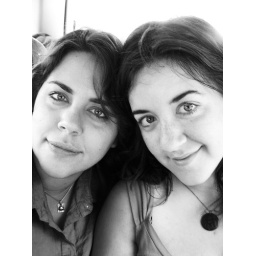
taken by self in the back seat of a moving car